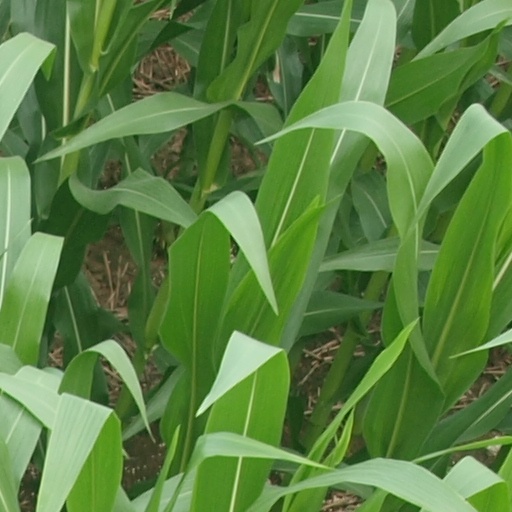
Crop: maize; corn